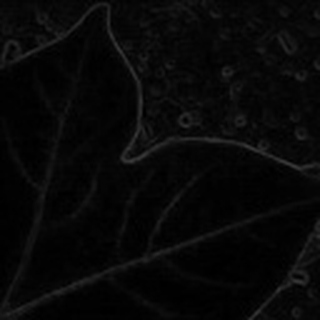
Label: healthy_cotton